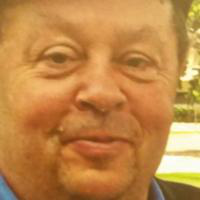
Age group: age 56-65